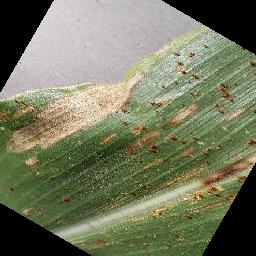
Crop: corn
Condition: (maize)_cercospora_spot_gray_spot